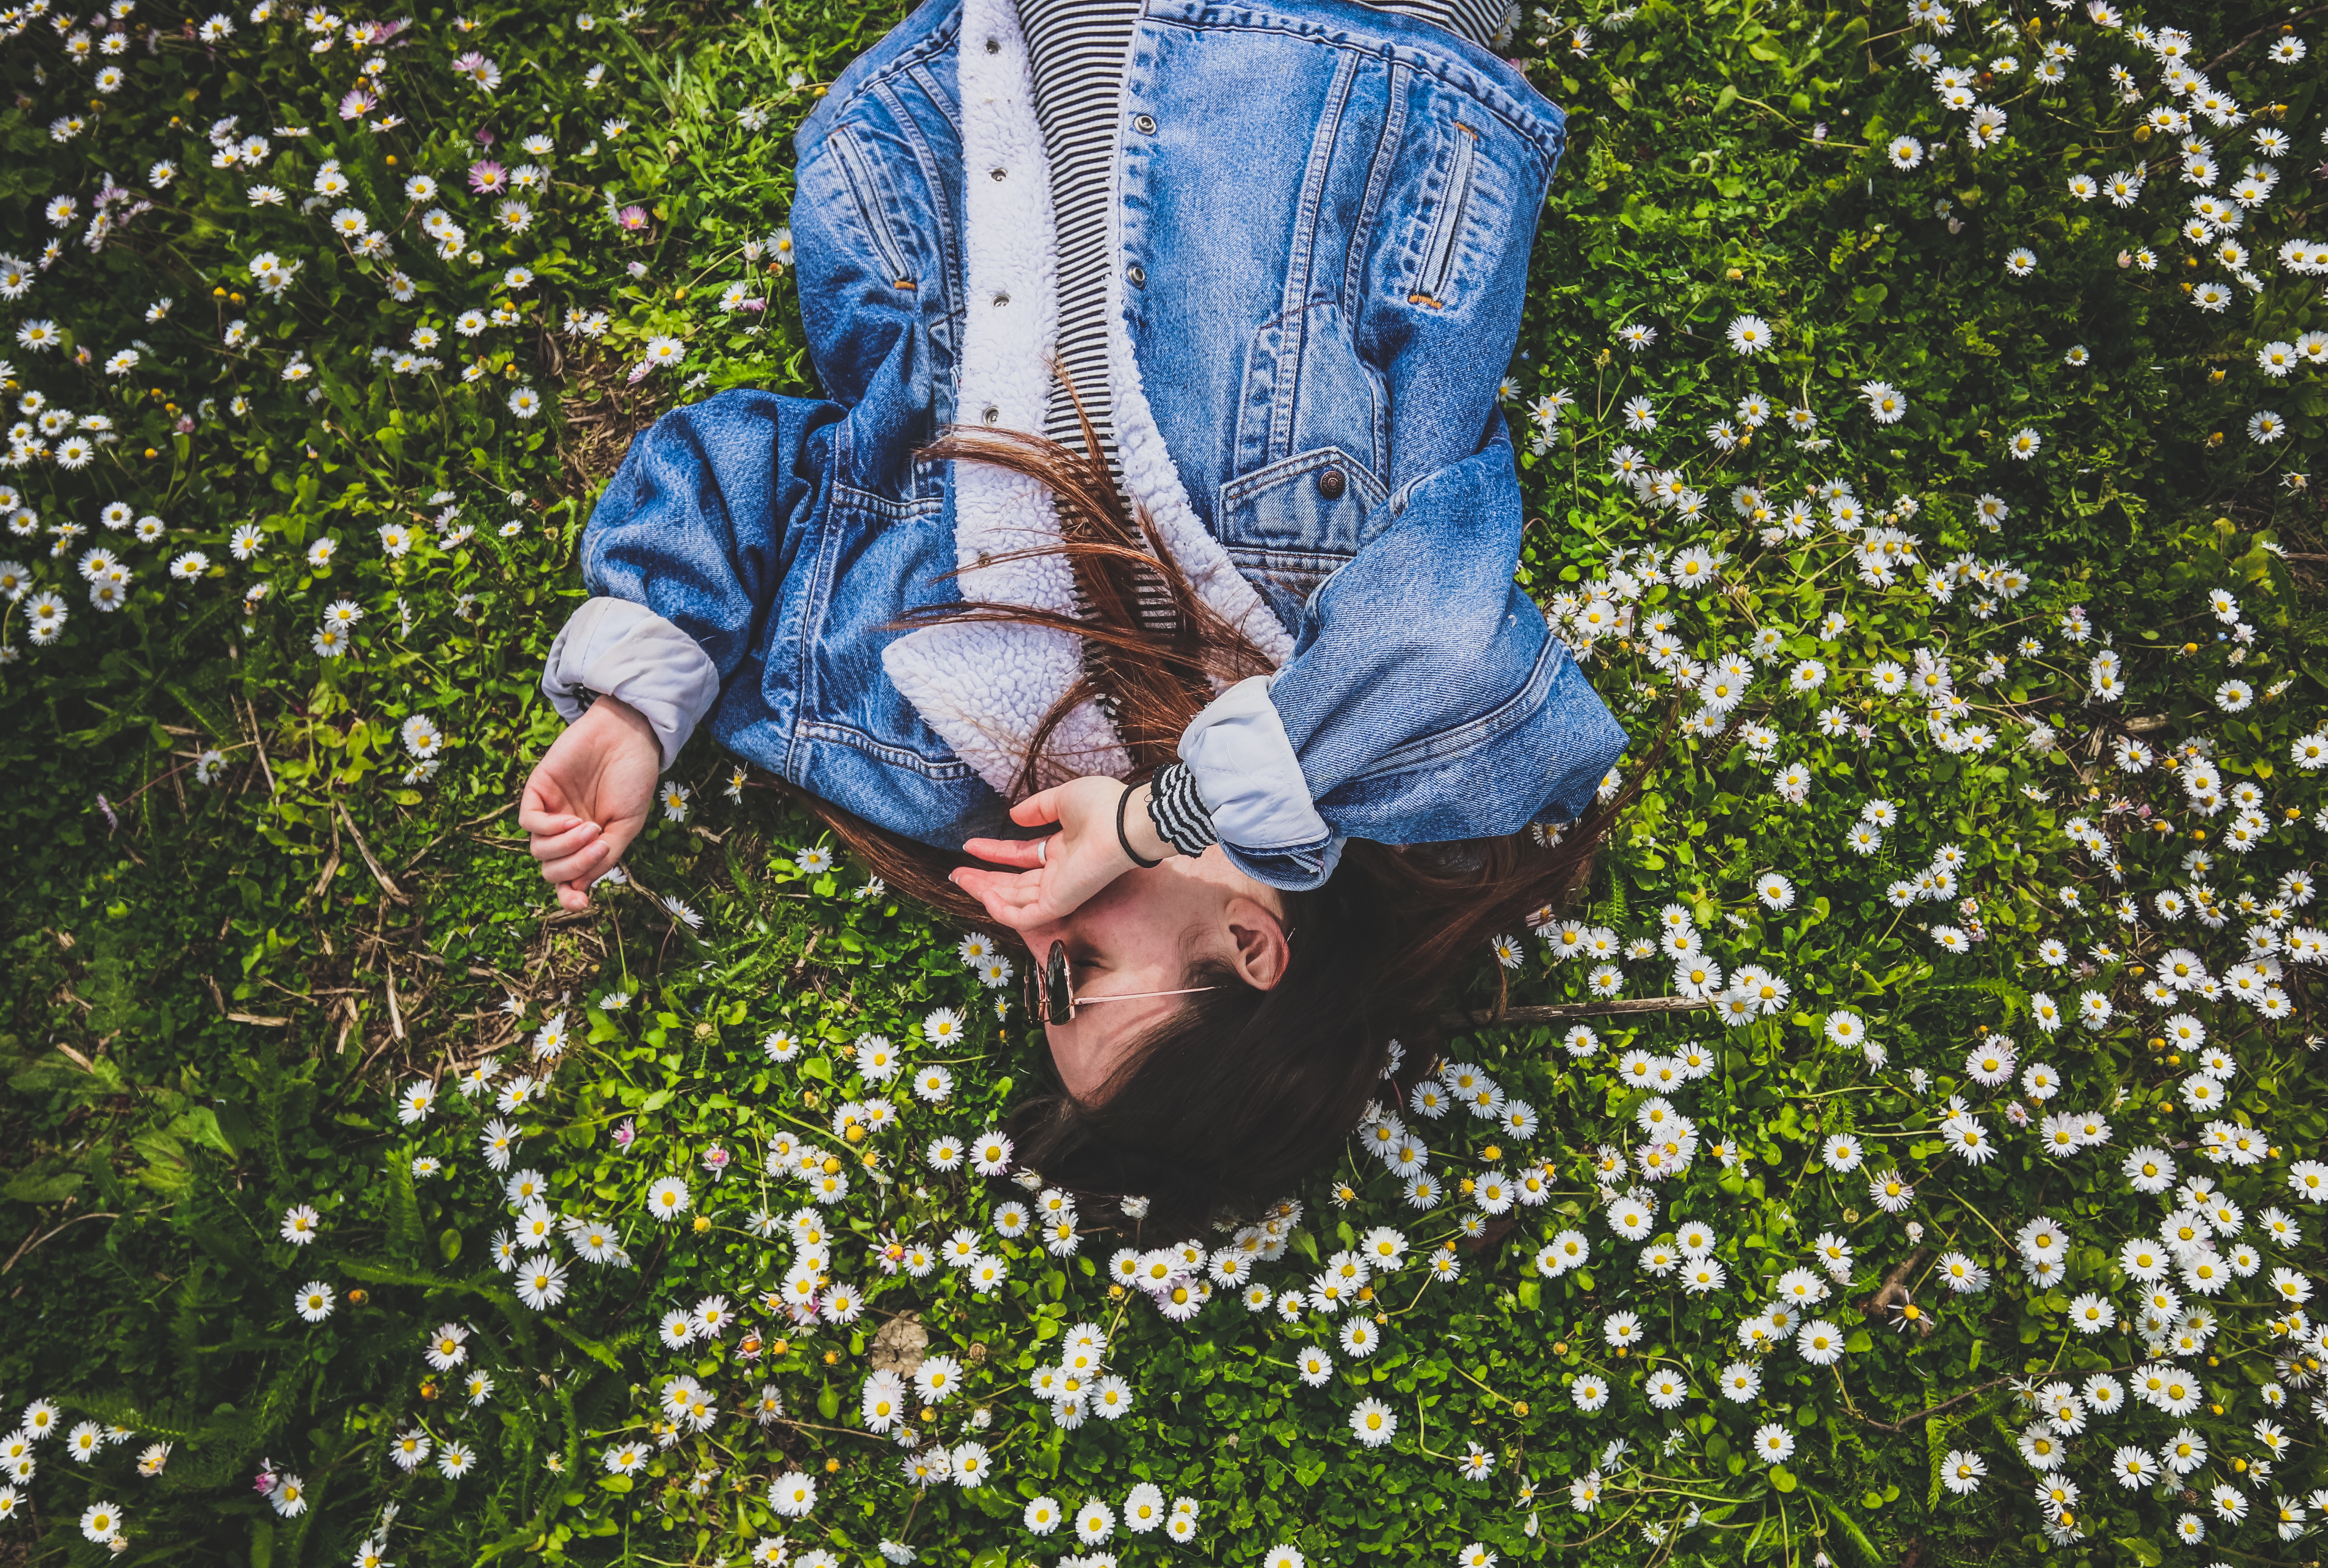
tree, grass, plant, woman, field, lawn, meadow, leaf, flower, female, spring, green, autumn, agriculture, lady, season, shrub, flowering plant, land plant